Nicolas Esceth-N'Zi

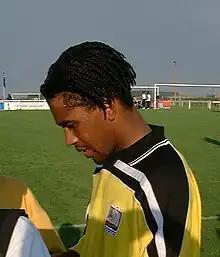
Esceth-N'Zi with Caen in July 2000

Nicolas Esceth-N'Zi (born 24 June 1977) is a former professional footballer who played as a midfielder. Born in France, he played one match for the Ivory Coast national team.